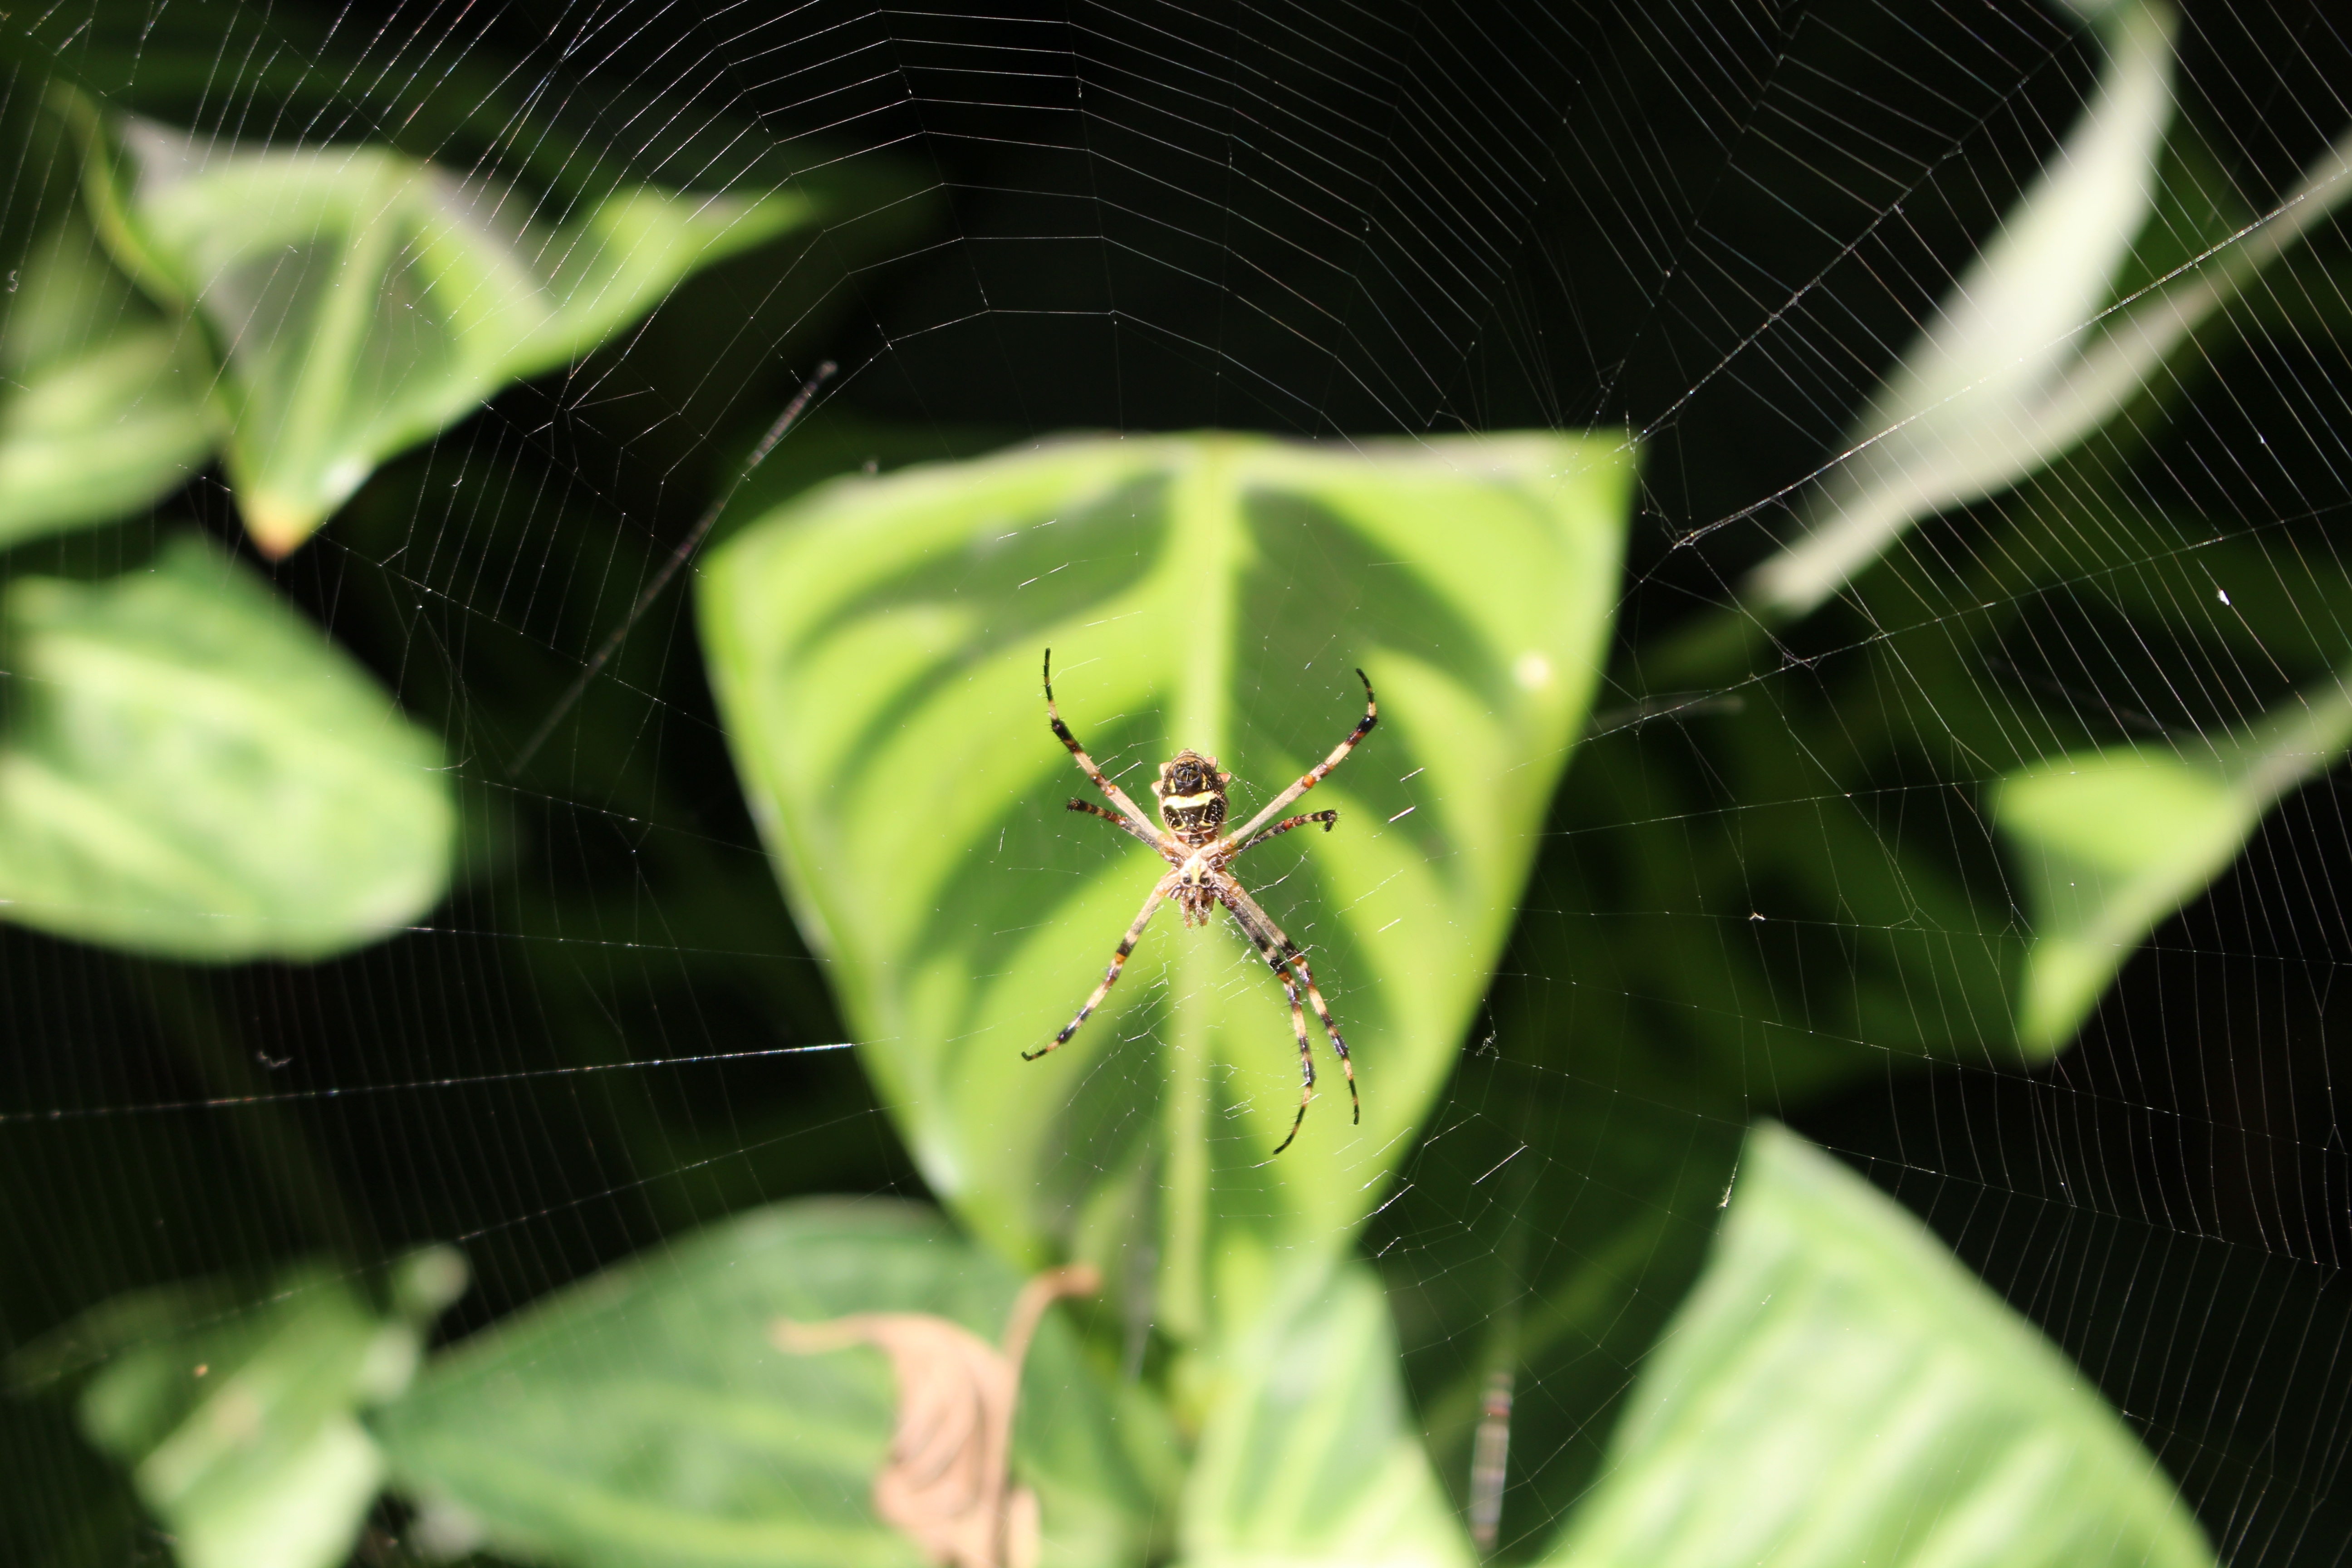
nature, plant, photography, leaf, flower, green, insect, botany, garden, flora, fauna, invertebrate, close up, spider, macro photography, plant stem